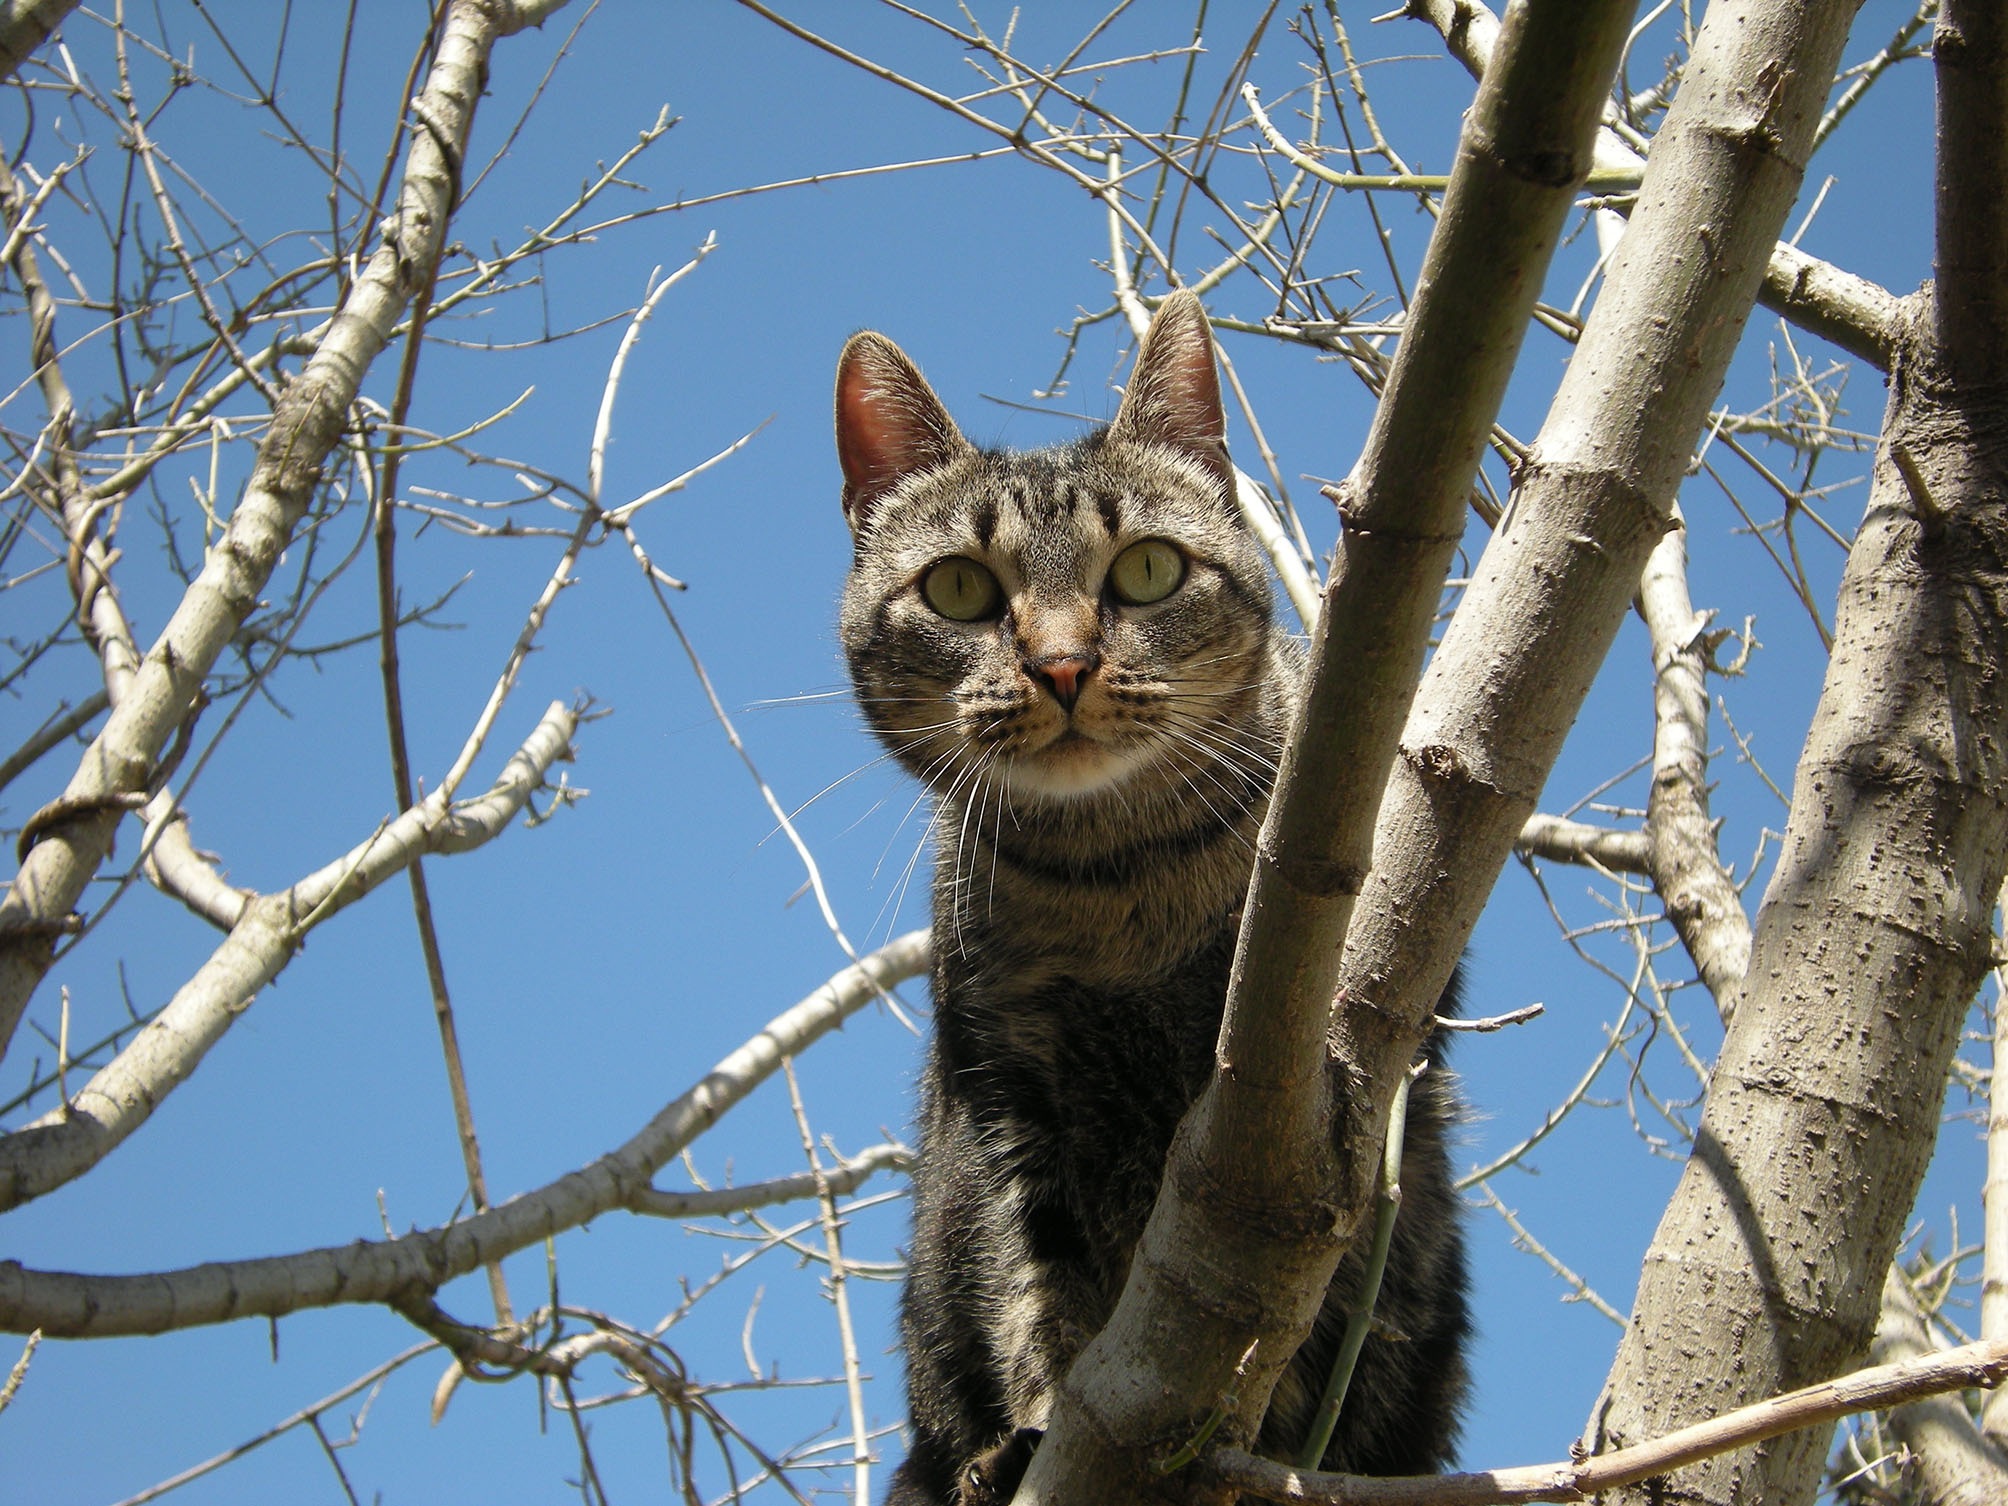
tree, branch, animal, wildlife, pet, cat, feline, mammal, fauna, whiskers, vertebrate, wild cat, small to medium sized cats, cat like mammal